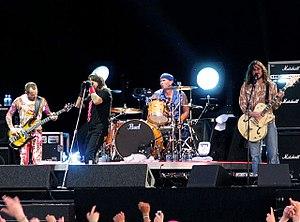
Le rock est un genre musical apparu dans les années 1950 aux États-Unis et qui s'est développé en différents sous-genres à partir des années 1960, notamment aux États-Unis et au Royaume-Uni. Il prend ses racines dans le rock 'n' roll des années 1940 et 1950, lui-même grandement influencé par le rhythm and blues et la country. Le rock a également incorporé des éléments provenant d'autres genres dont la folk, le blues, le jazz et la musique classique. Le terme « rock » est aujourd'hui utilisé comme un terme générique incluant des formes artistiques comme la pop music, la musique soul. Son influence culturelle est désormais prééminente dans l'industrie musicale, et se diffuse également dans d'autres arts.
Les Red Hot Chili Peppers sont un groupe de rock américain, originaire de Los Angeles, en Californie. Il est formé en 1983 par Anthony Kiedis et Michael Balzary, auxquels se joignent Hillel Slovak et Jack Irons. Les Red Hot Chili Peppers adoptent une identité artistique forte dès leurs débuts, qui fera la renommée du groupe : des prestations scéniques considérées comme énergiques et marginales, une technicité et une virtuosité instrumentales, ainsi que des textes profonds sur des thèmes comme l'amitié, l'amour, la sexualité et la drogue. La musique des Red Hot Chili Peppers se caractérise par le mélange de plusieurs genres musicaux, tels le funk rock, le rock alternatif, le funk metal et le rap rock. En 1983, le quatuor signe un premier contrat avec EMI Records. Cependant, Hillel Slovak et Jack Irons sont parallèlement engagés avec le groupe What Is This?, et sont respectivement remplacés par Jack Sherman et Cliff Martinez pour la sortie du premier album The Red Hot Chili Peppers en 1984.
Le Pinkpop Festival est l'un des plus importants festivals de musique rock des Pays-Bas, de par les artistes qui le fréquentent chaque année. Il se déroule entre mi-mai et début juin à Landgraaf.